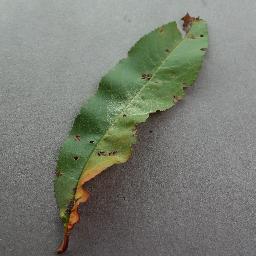
Label: Peach___Bacterial_spot